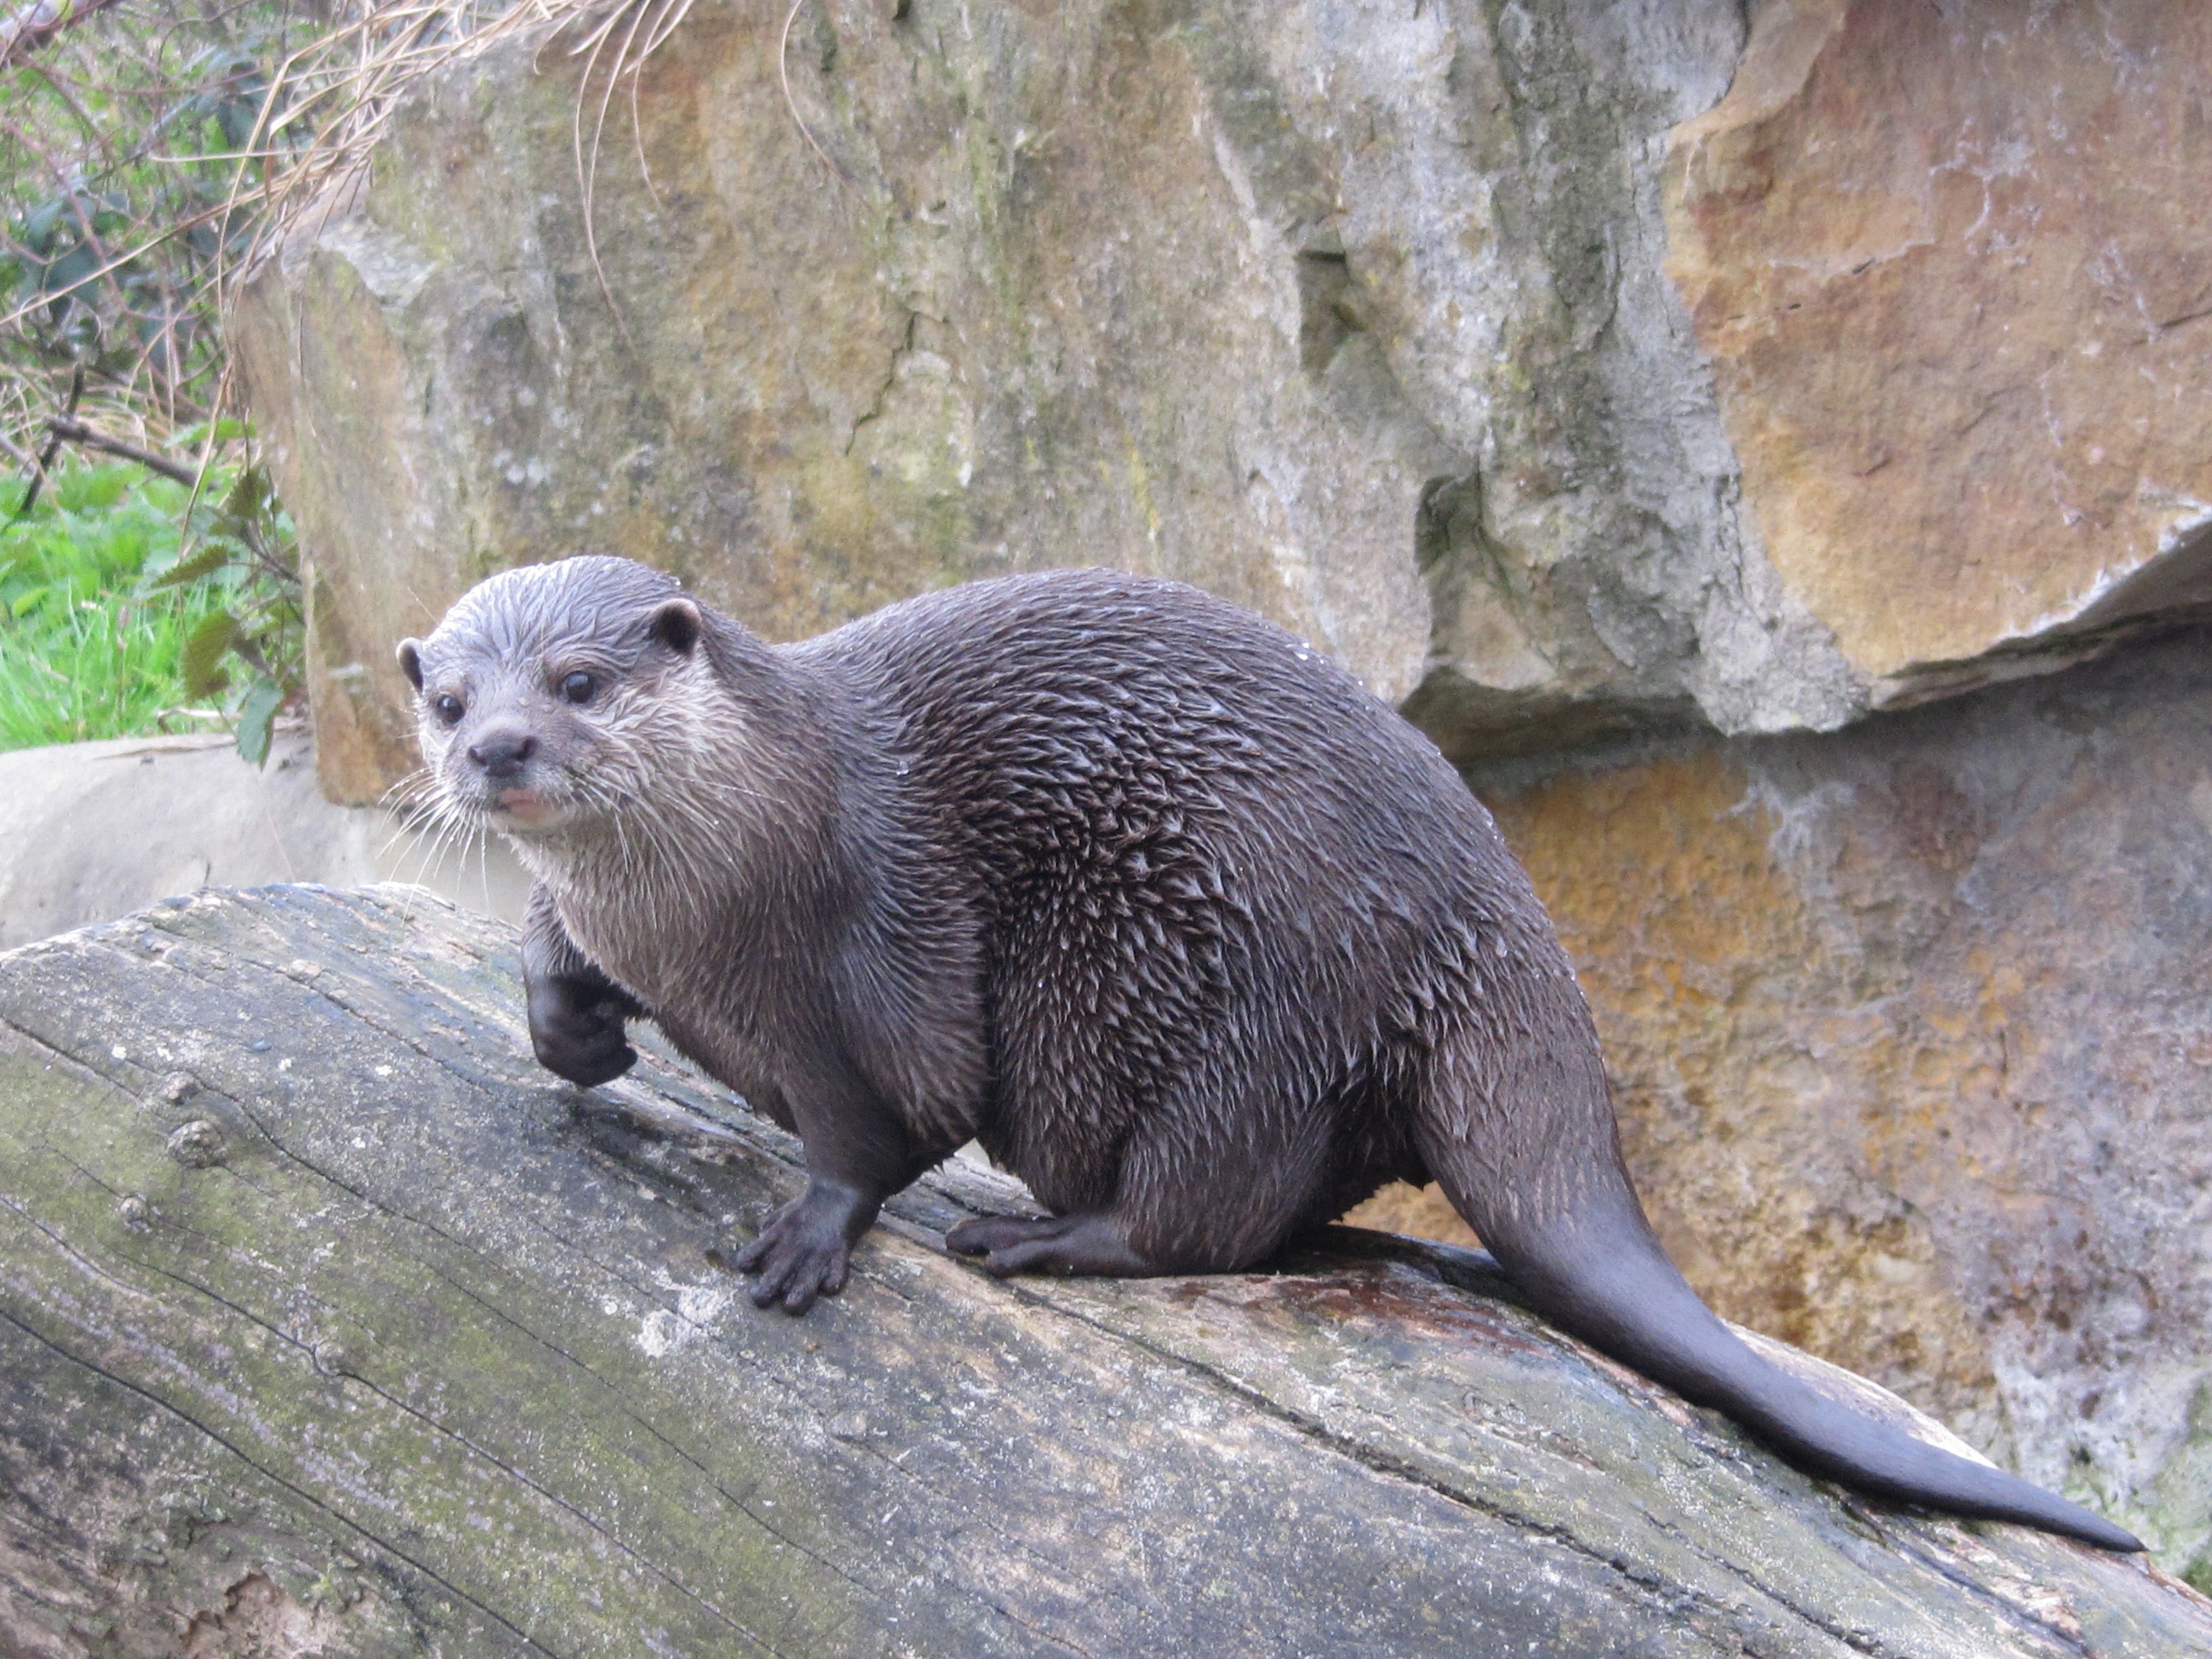
wet, wildlife, zoo, fur, mammal, fauna, vertebrate, otter, marmot, mustelidae